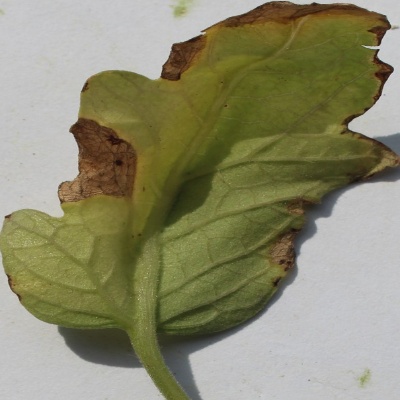
Crop: Tomato
Condition: leaf blight